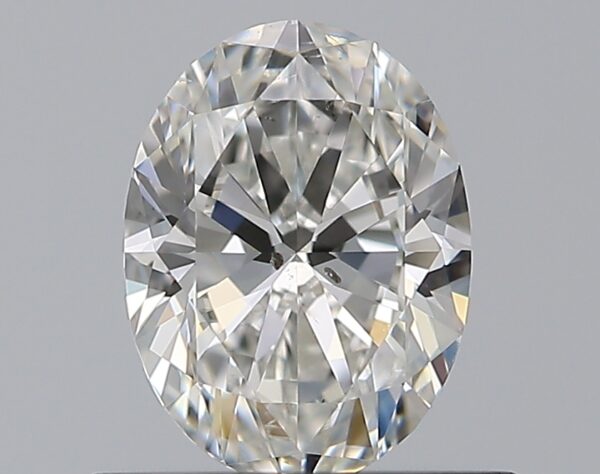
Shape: oval
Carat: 0.61
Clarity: SI1
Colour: G
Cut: EX
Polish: VG
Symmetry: VG
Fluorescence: N
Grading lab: GIA
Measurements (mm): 6.38 x 4.75 x 2.95